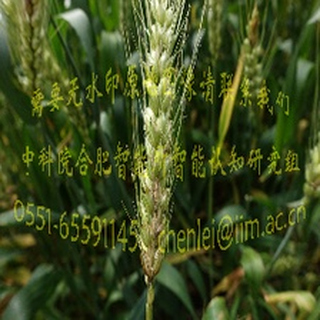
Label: wheat_fusarium_head_blight